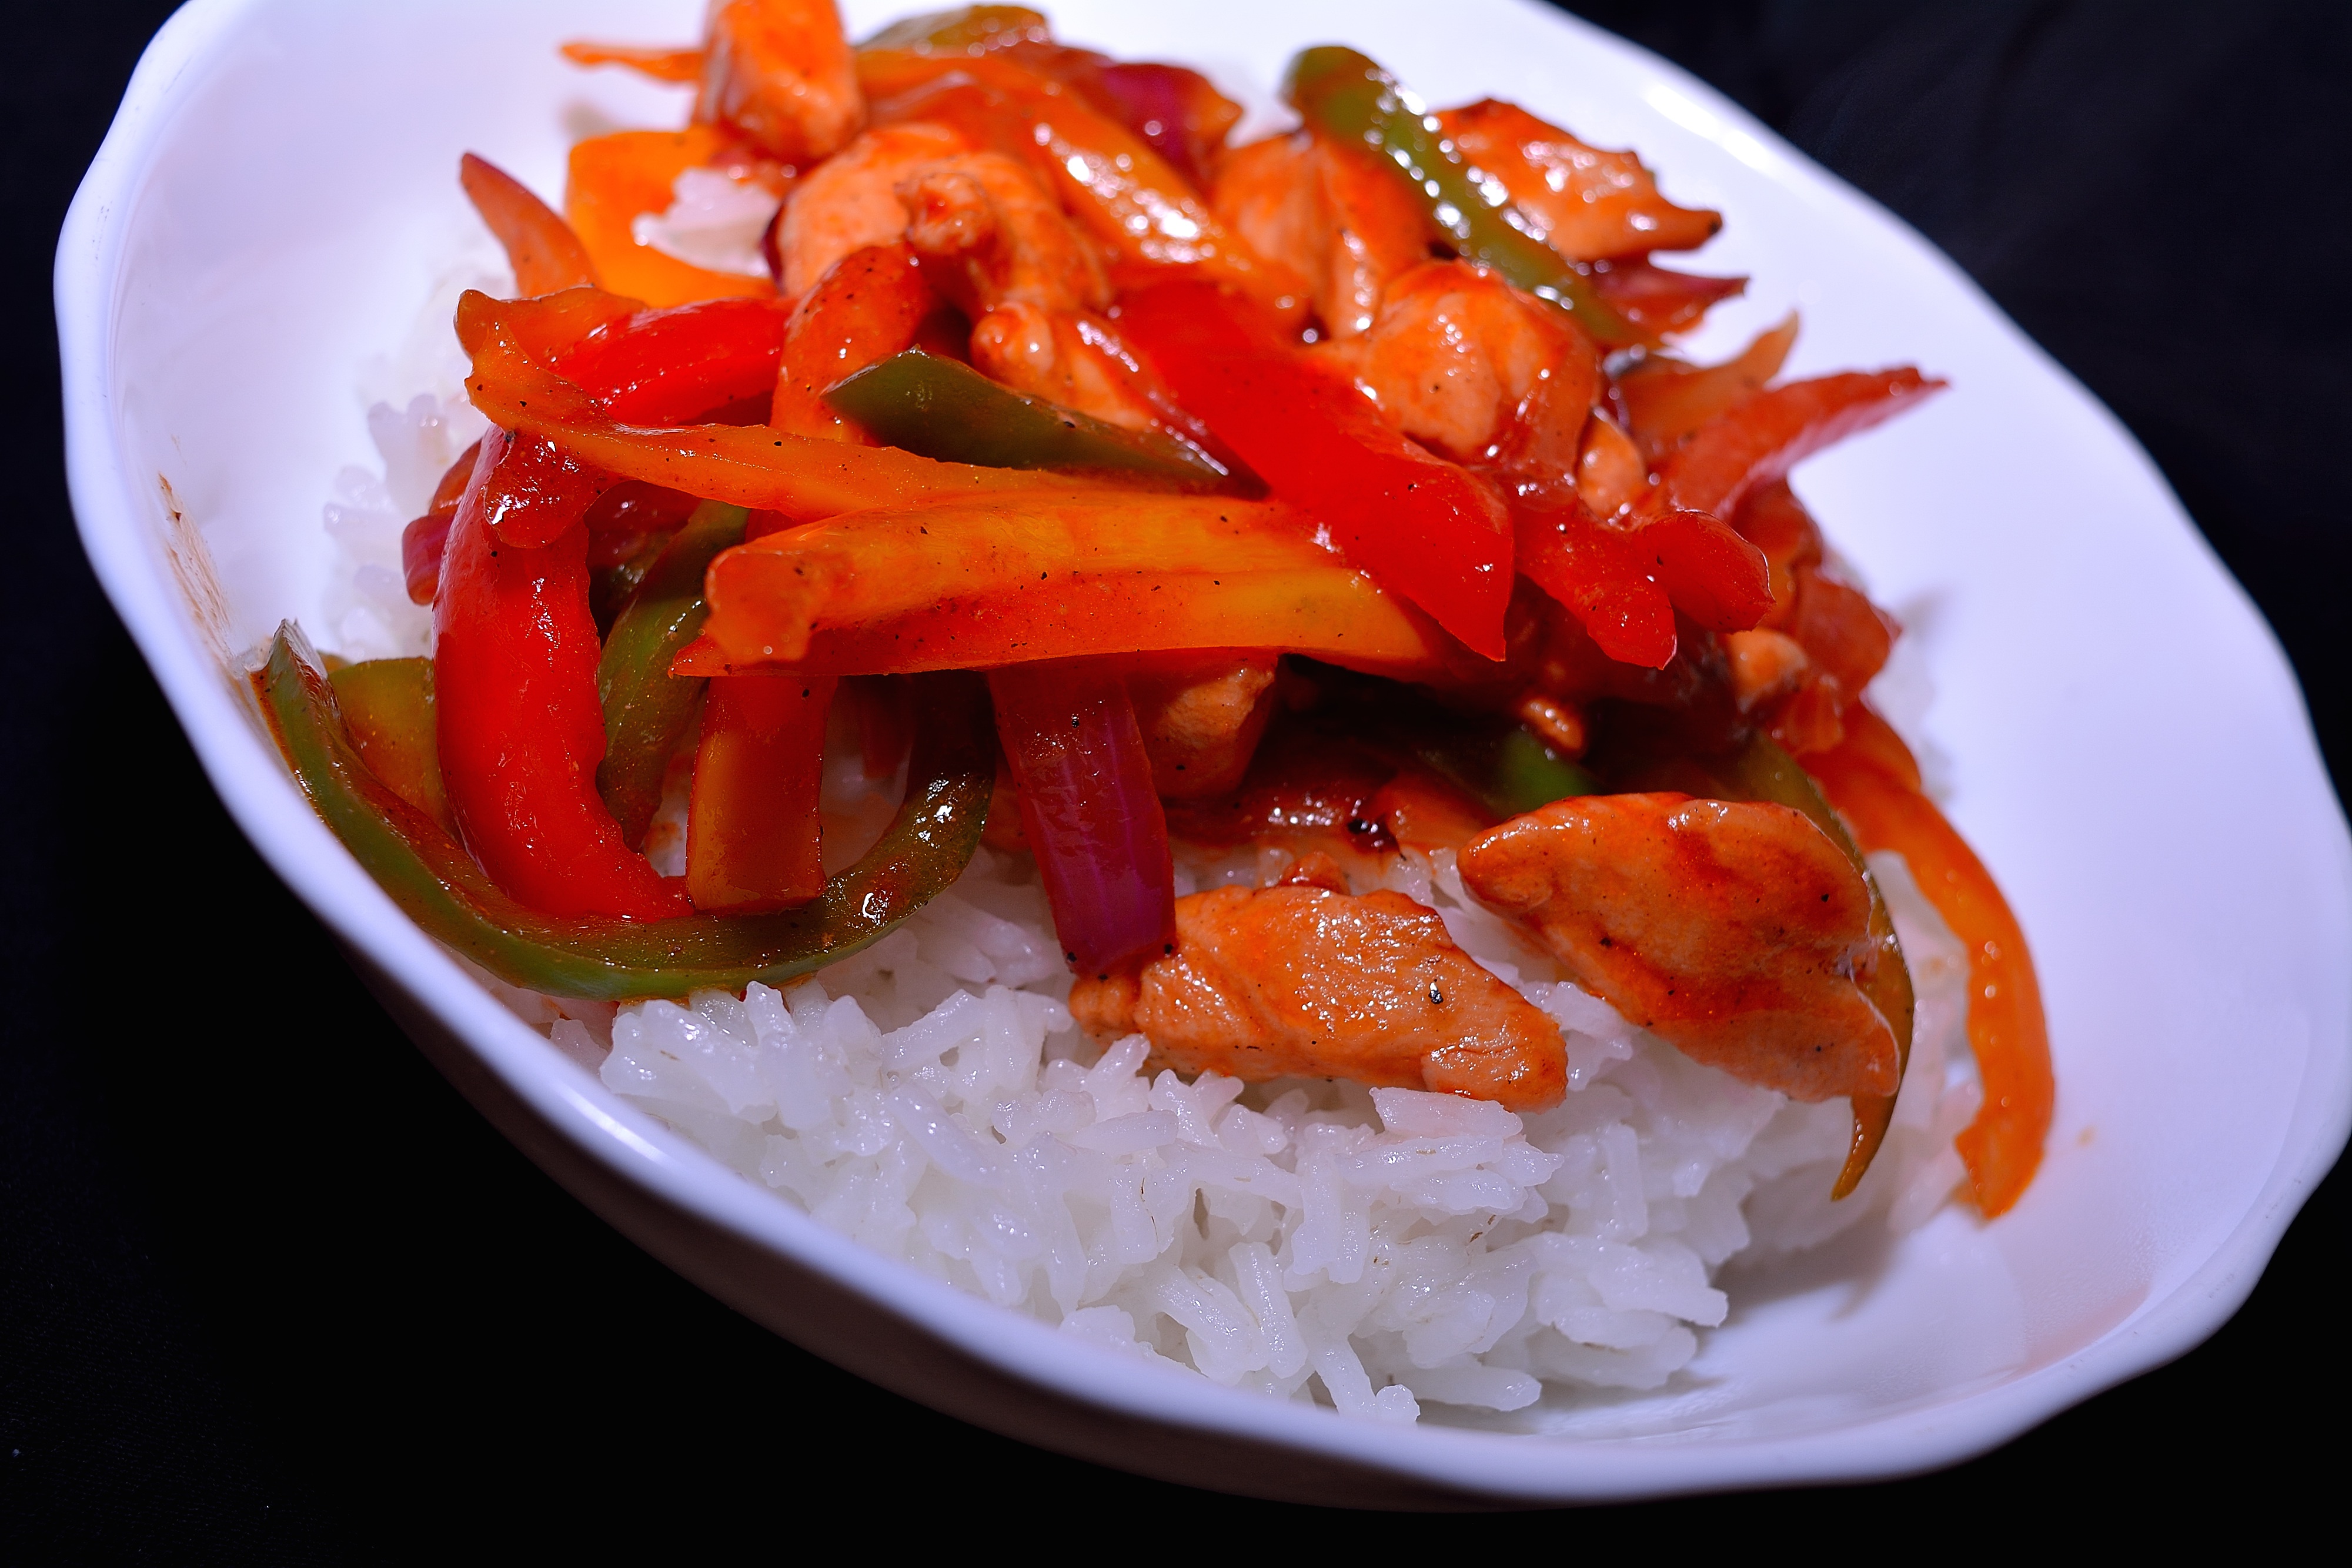
dish, meal, food, produce, vegetable, seafood, fish, cuisine, asian food, curry, thai food, chinese food